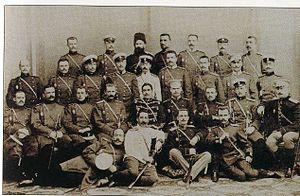
Sergueï Leonidovitch Markov est un général russe et un des meneurs de l’armée des volontaires, vétéran de la guerre russo-japonaise et de la Première Guerre mondiale. Chevalier des ordres de Saint-Georges, Saint-Vladimir, Sainte-Anne et Saint-Stanislas.